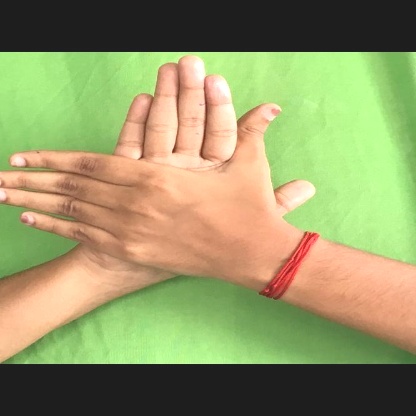
Mudra: Chakra